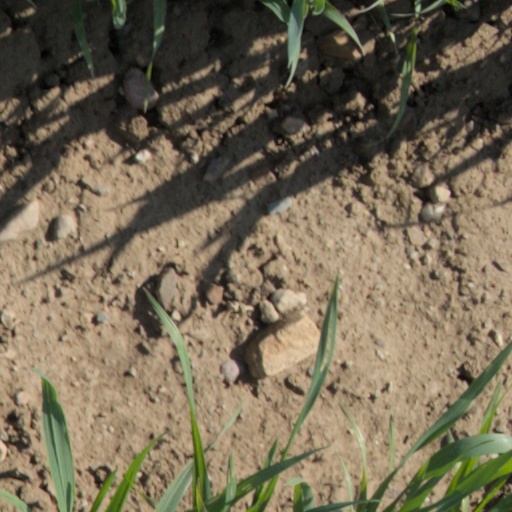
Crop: wheat